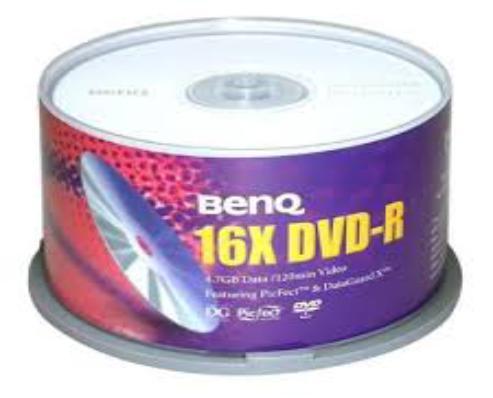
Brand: BenQ
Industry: Electronic